Plug-in electric vehicle fire

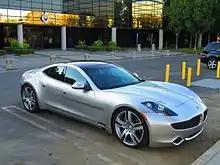
Fisker Karma plug-in hybrid.

In December 2011, Fisker Automotive recalled the first 239 Karmas delivered to the U.S. due to a risk of battery fire caused by coolant leak. Of the 239 cars, less than fifty had been delivered to customers, the rest were in dealerships. In the report filed by Fisker Automotive with the NHTSA, the carmaker said some hose clamps were not properly positioned, which could allow a coolant leak and an electrical short could possibly occur if coolant enters the battery compartment, causing a thermal event within the battery, including a possible fire. In May 2012 a Fisker Karma was involved in a home fire that also burnt two other cars in Fort Bend County, Texas. The chief fire investigator said the Karma was the origin of the fire that spread to the house, but the exact cause is still unknown. The plug-in hybrid electric car was not plugged in at the time the fire started and it was reported that the Karma's battery was intact. The carmaker release a public statement saying that "...there are conflicting reports and uncertainty surrounding this particular incident. The cause of the fire is not yet known and is being investigated." Fisker Automotive also stated that the battery pack "does not appear to have been a contributing factor in this incident." The NHTSA is conducting a field inquiry of the incident, and is working with insurance adjusters and Fisker to determine the fire's cause.